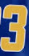
Number: 3